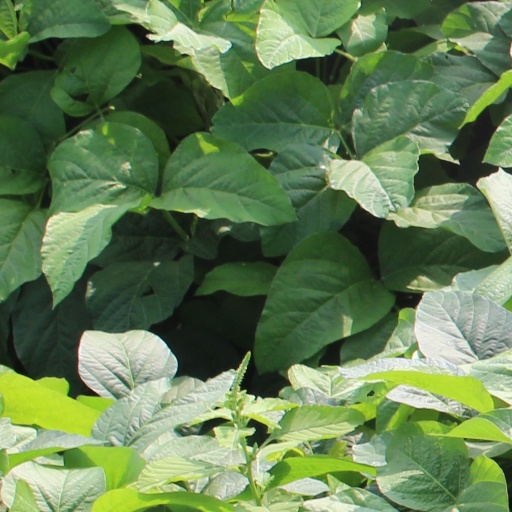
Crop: soybean